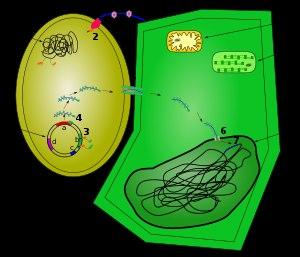
Les nucléomodulines constituent une famille de protéines bactériennes pénétrant dans le noyau des cellules eucaryotes.